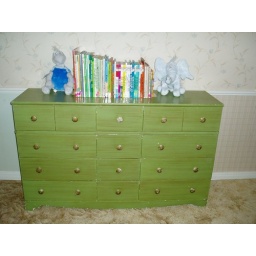
big green chest in its new home